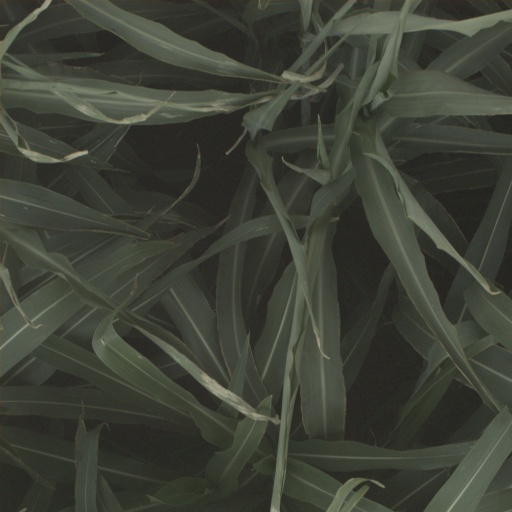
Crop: sorghum